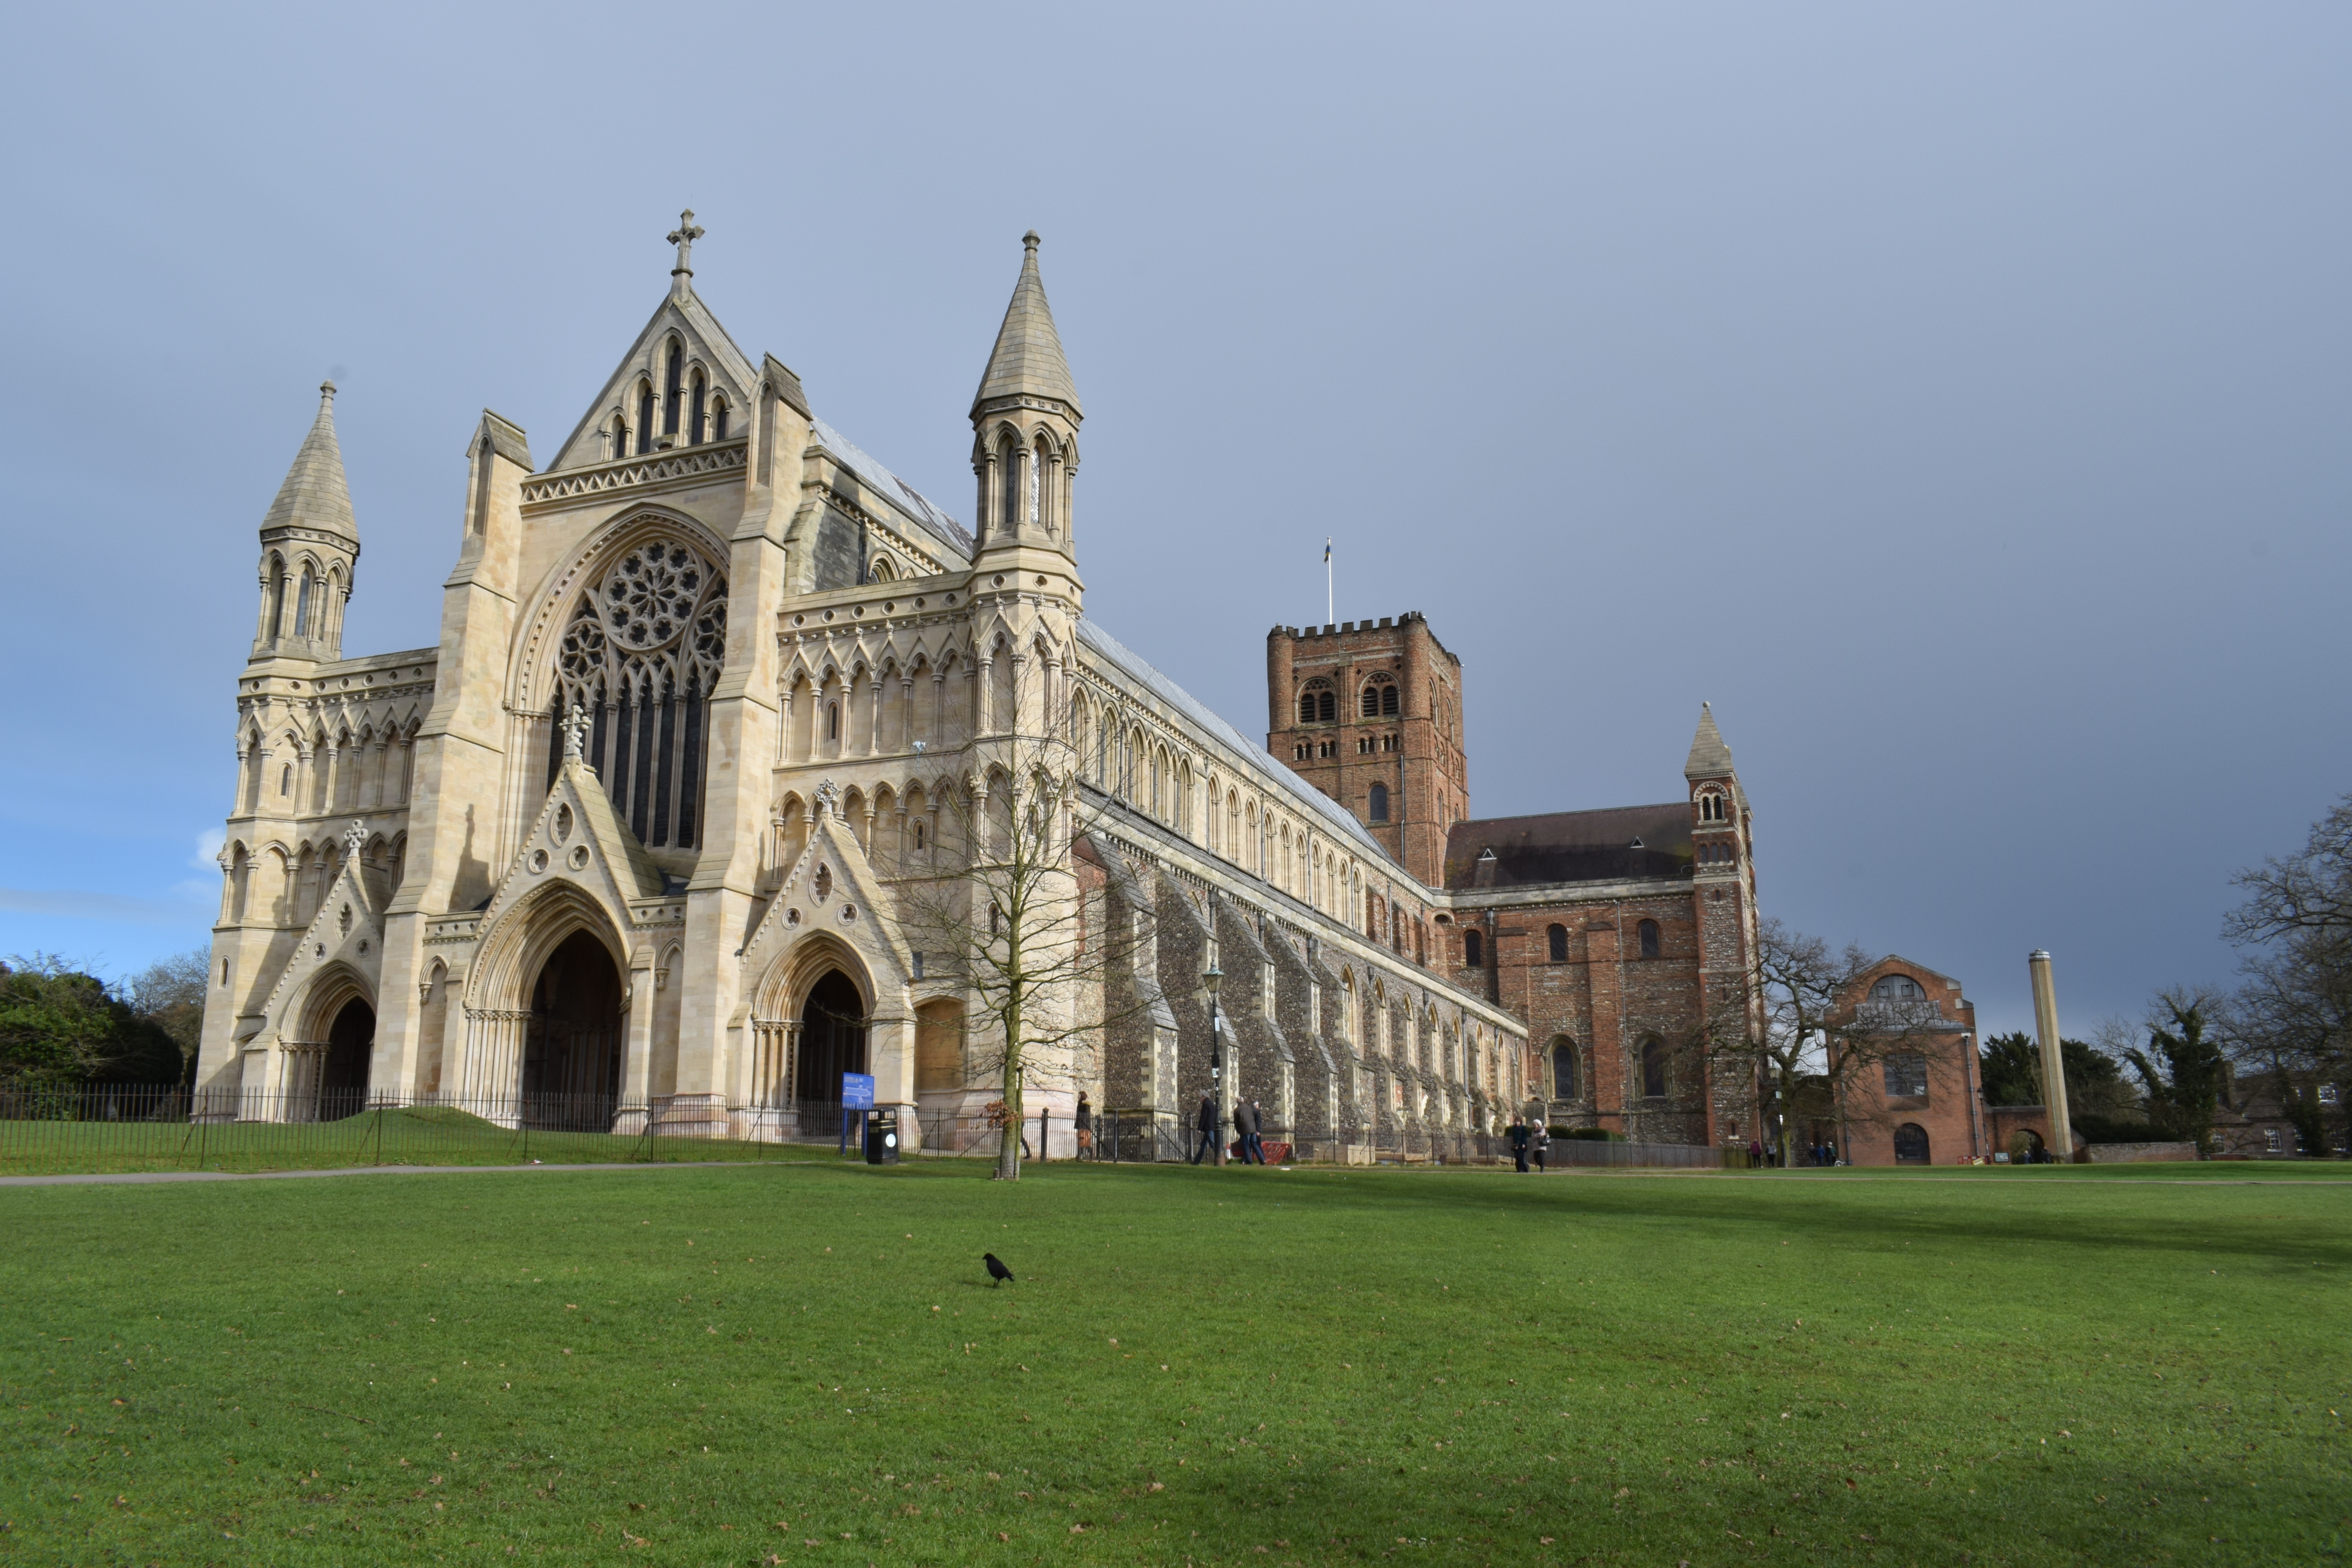
architecture, building, chateau, palace, landmark, church, cathedral, place of worship, monastery, abbey, estate, stately home, st albans